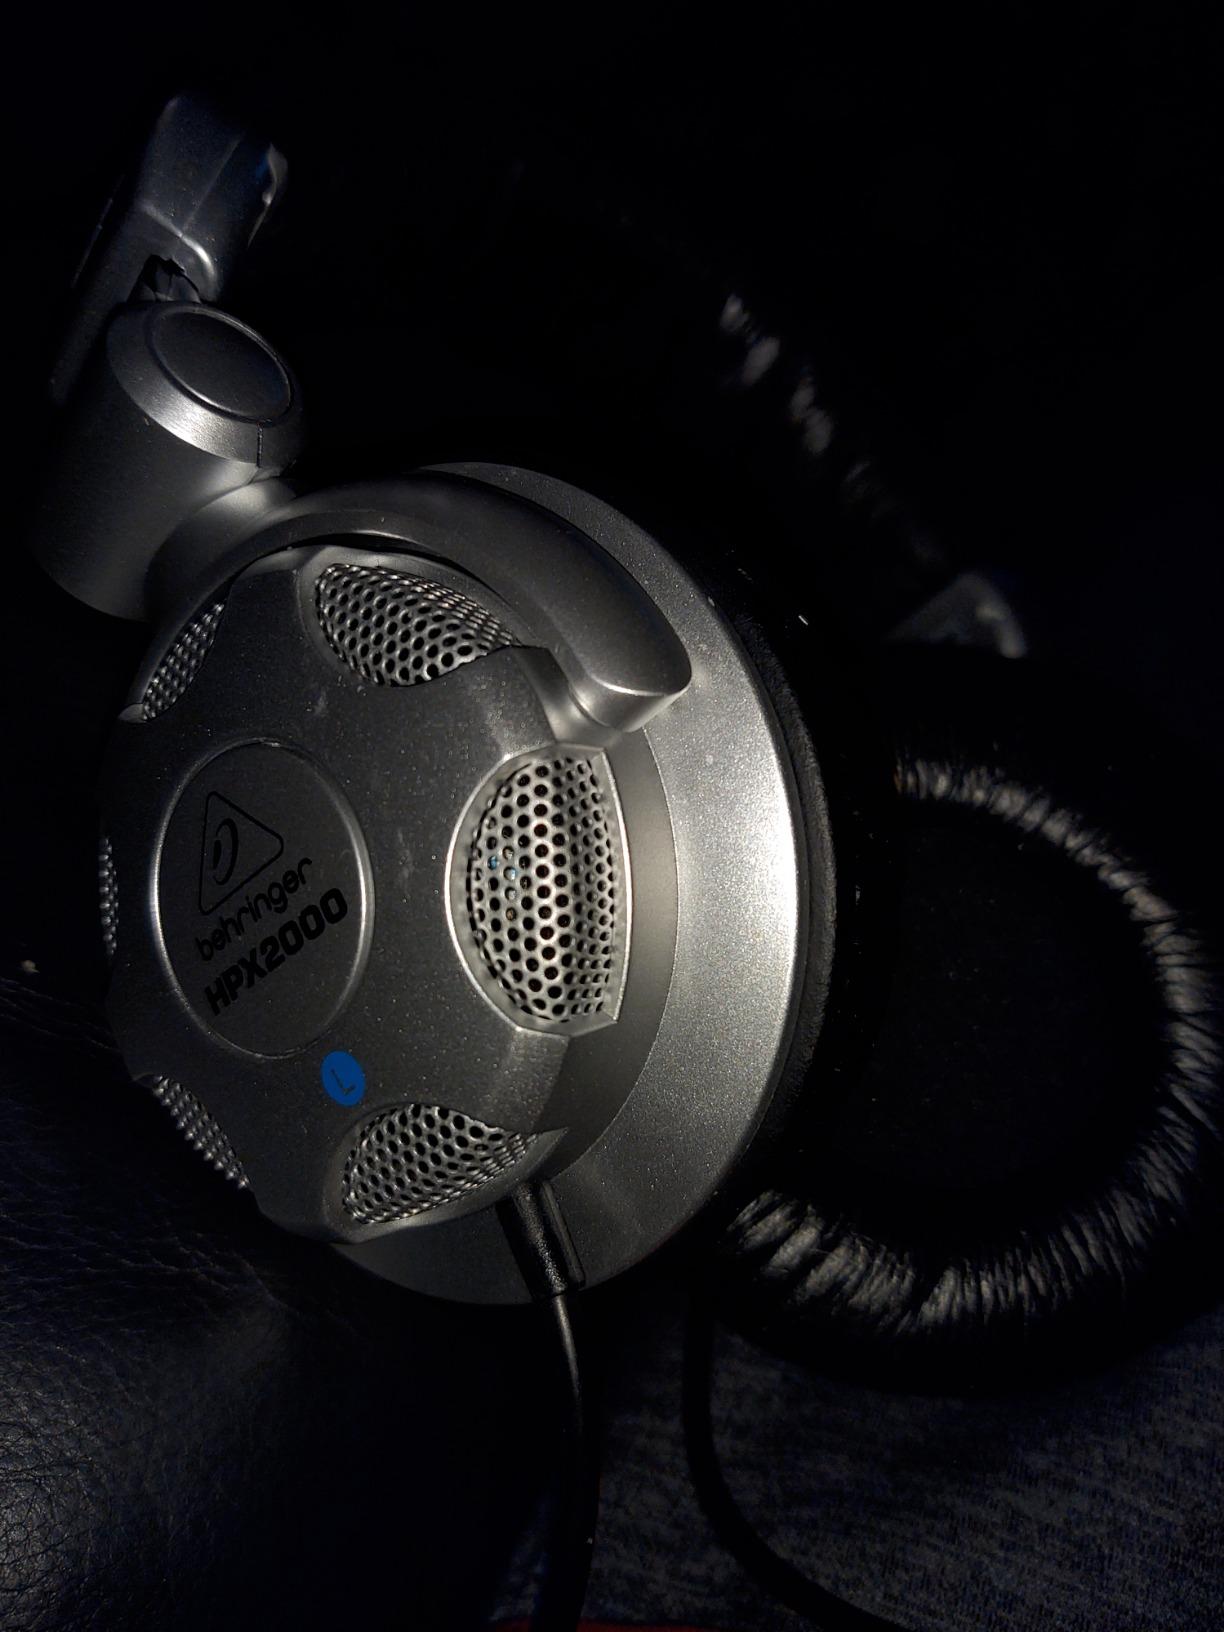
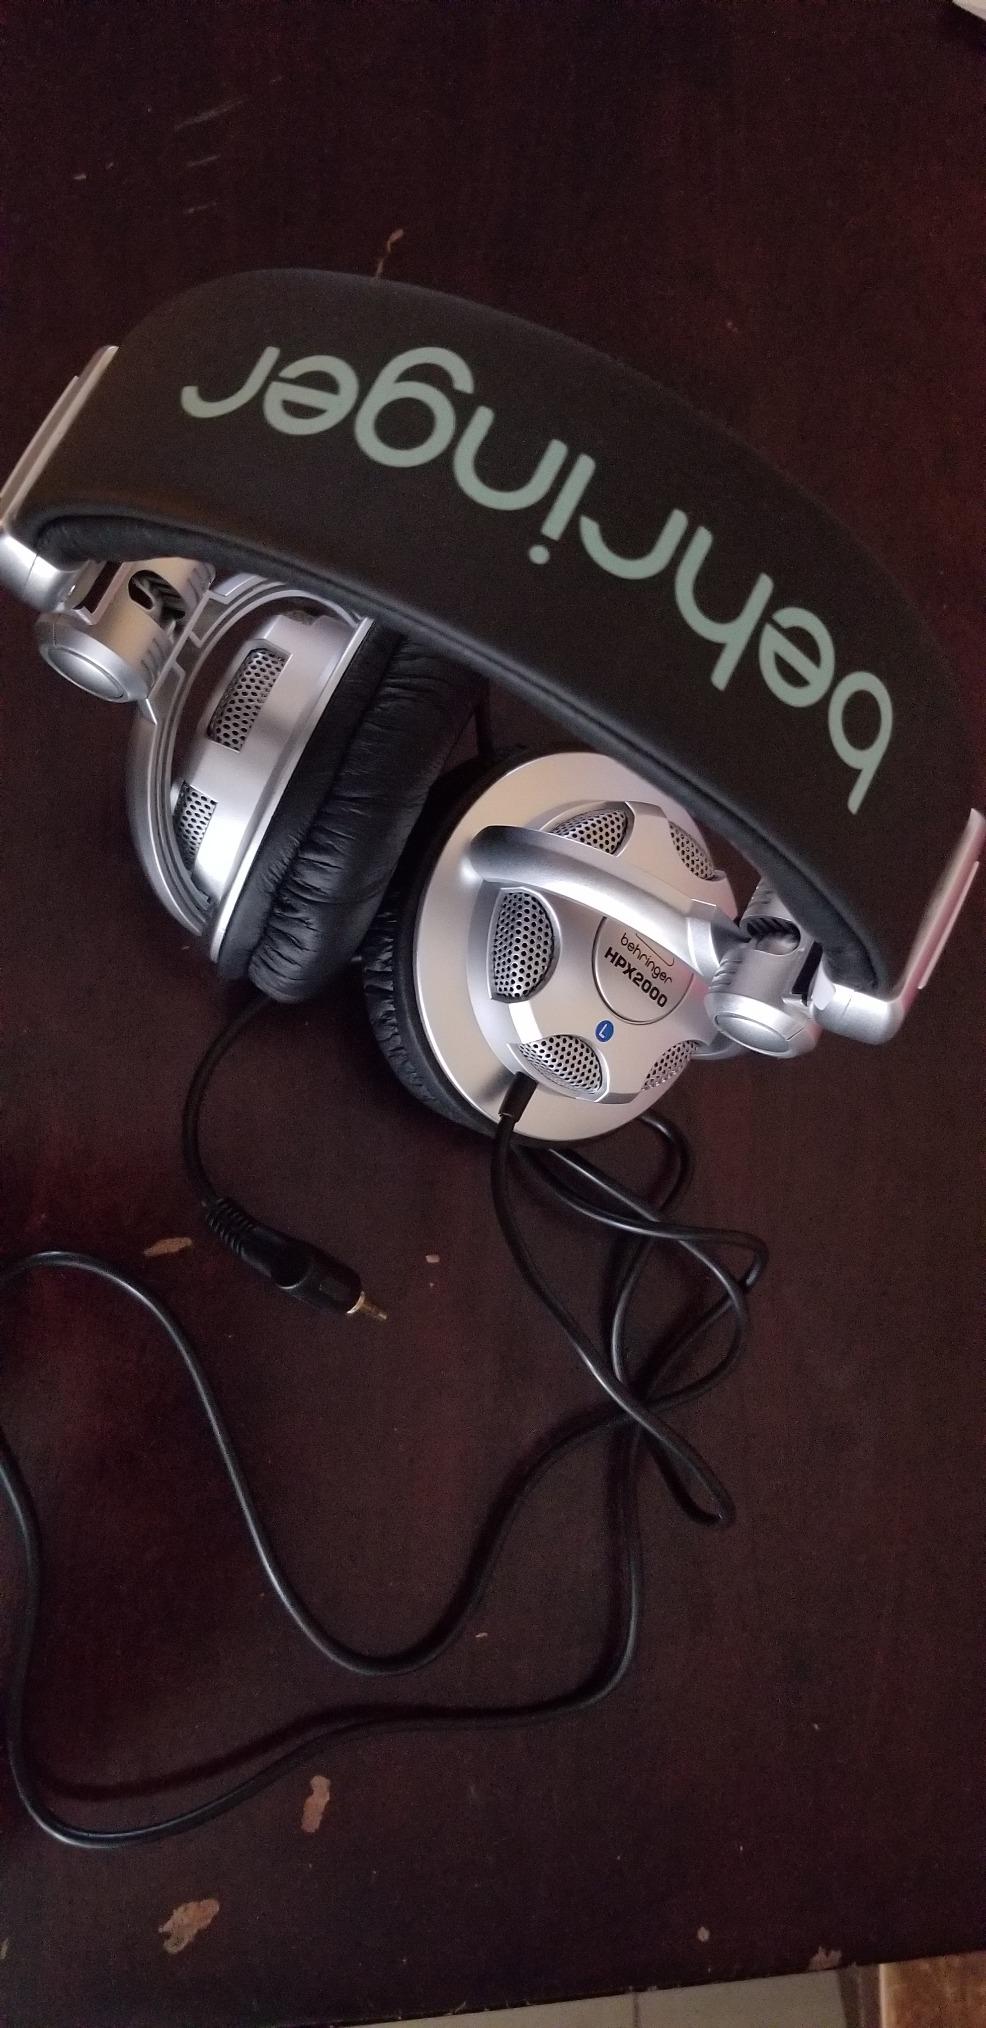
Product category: headphones
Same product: yes